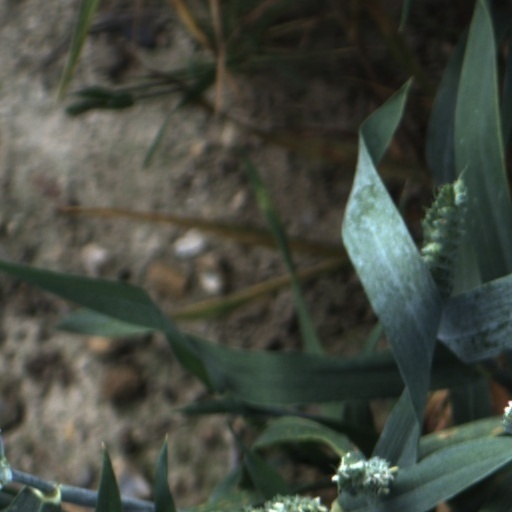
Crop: wheat